2018 United States House of Representatives elections in Illinois

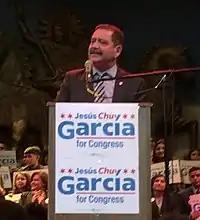
Jesús "Chuy" García at a congressional campaign rally in South Lawndale, Chicago, February 2018

Gutierrez's announcement led multiple Democrats to begin circulating petitions. Jesús "Chuy" García, a member of the Cook County Board of Commissioners, Carlos Ramirez-Rosa, and Proco Joe Moreno, both members of the Chicago City Council, circulated petitions for the nomination. Ramirez-Rosa and Moreno withdrew. Gutiérrez endorsed García.